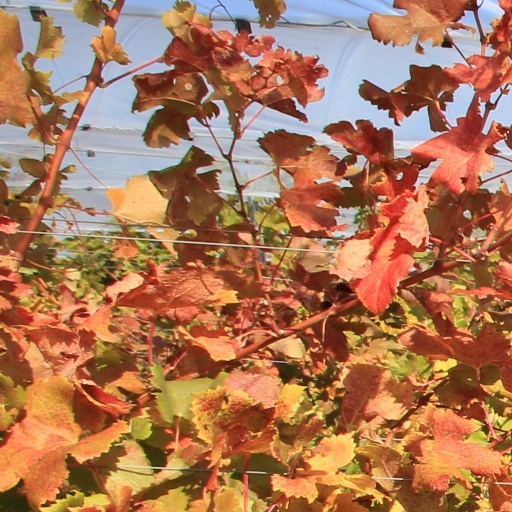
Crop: grape